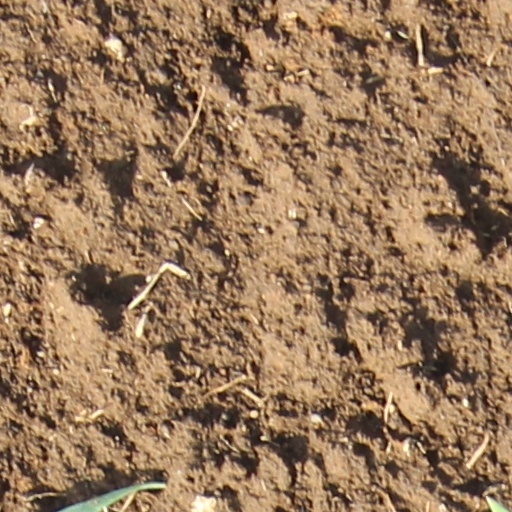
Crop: wheat